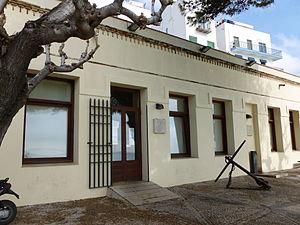
Le musée de la Mer est un musée situé dans la ville de Peñíscola. Il occupe l'ancien bâtiment Les Costures. Ce musée constitue une attraction supplémentaire pour la vieille ville. Le Musée montre aux visiteurs la vie d'autrefois du monde de la mer par des panneaux qui contiennent des informations, des photographies, des dessins et des gravures anciennes. L'entrée est gratuite. Il propose également des supports et expose des espèces vivantes. Le Musée a reçu la visite de 50 000 personnes en deux mois en 2001.